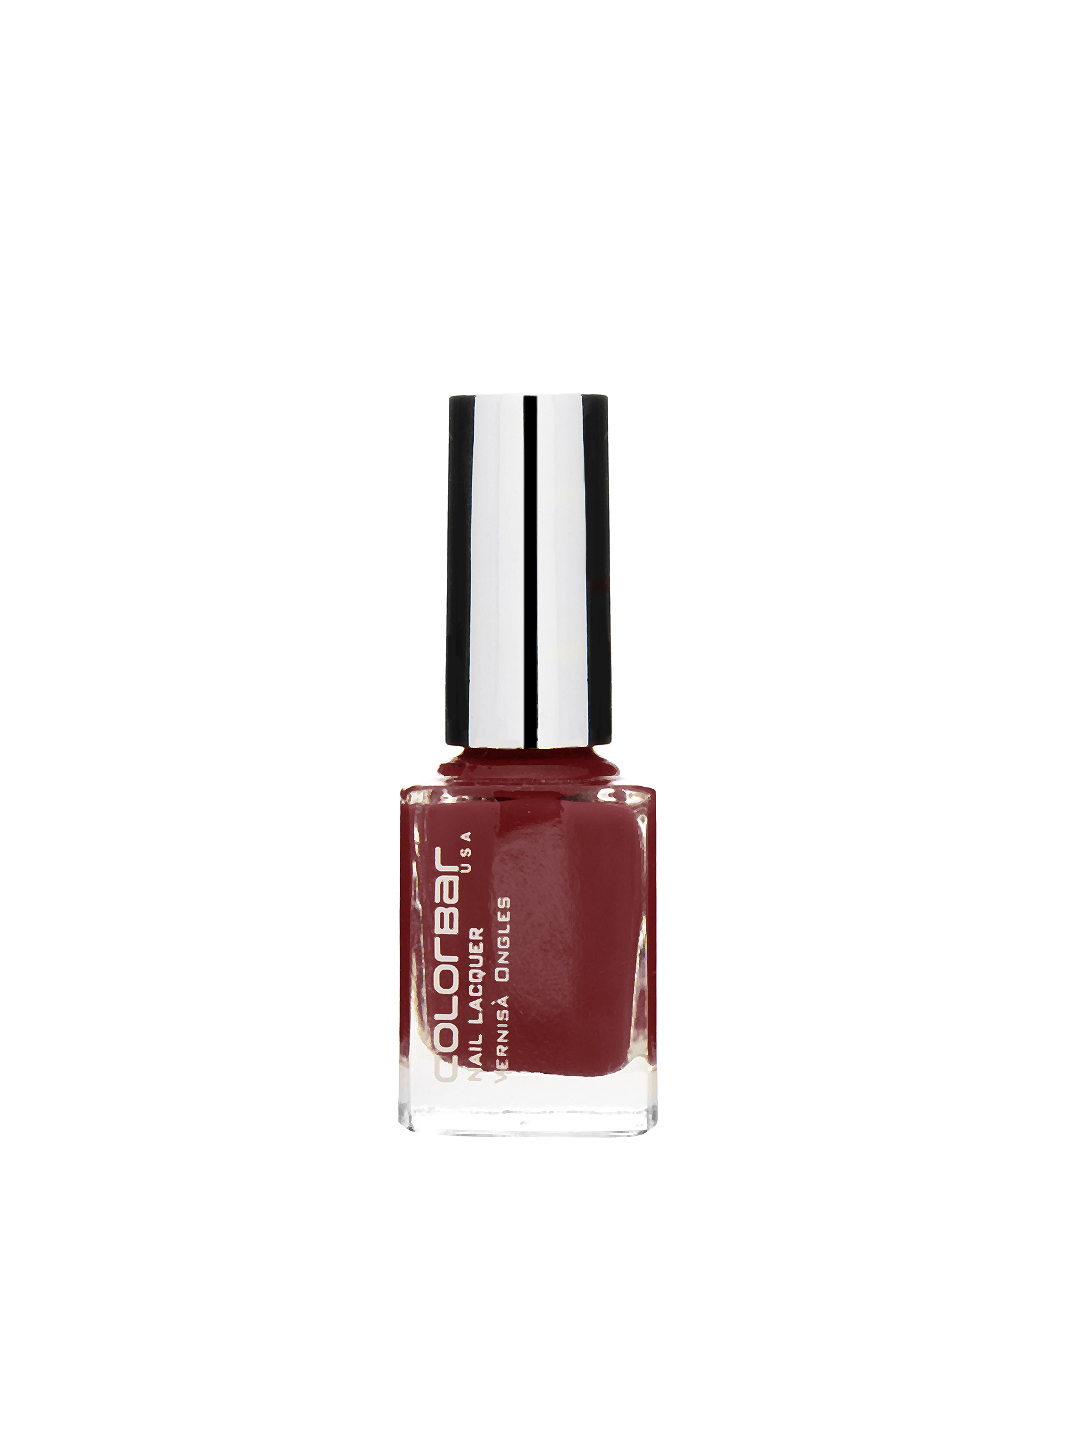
Colorbar Valentino Nail Lacquer 02
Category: Personal Care / Nails / Nail Polish
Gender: Women
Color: Maroon
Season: Spring 2017
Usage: Casual